Vada Chennai

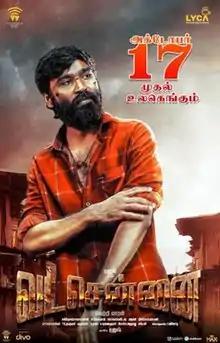
Theatrical release poster

Vada Chennai is a 2018 Indian Tamil-language crime drama film written and directed by Vetrimaaran. Produced by Lyca Productions, Wunderbar Films and Grass Root Film Company, the film stars Dhanush as Anbu, a skilled carrom player who becomes a reluctant participant in a gang war between two rival gangsters. The cast also includes Kishore, Samuthirakani, Daniel Balaji, Pawan, Andrea Jeremiah, Aishwarya Rajesh and Ameer. It is the first instalment in a planned trilogy.